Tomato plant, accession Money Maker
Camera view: vertical (180 deg); turntable rotation: 0 degrees
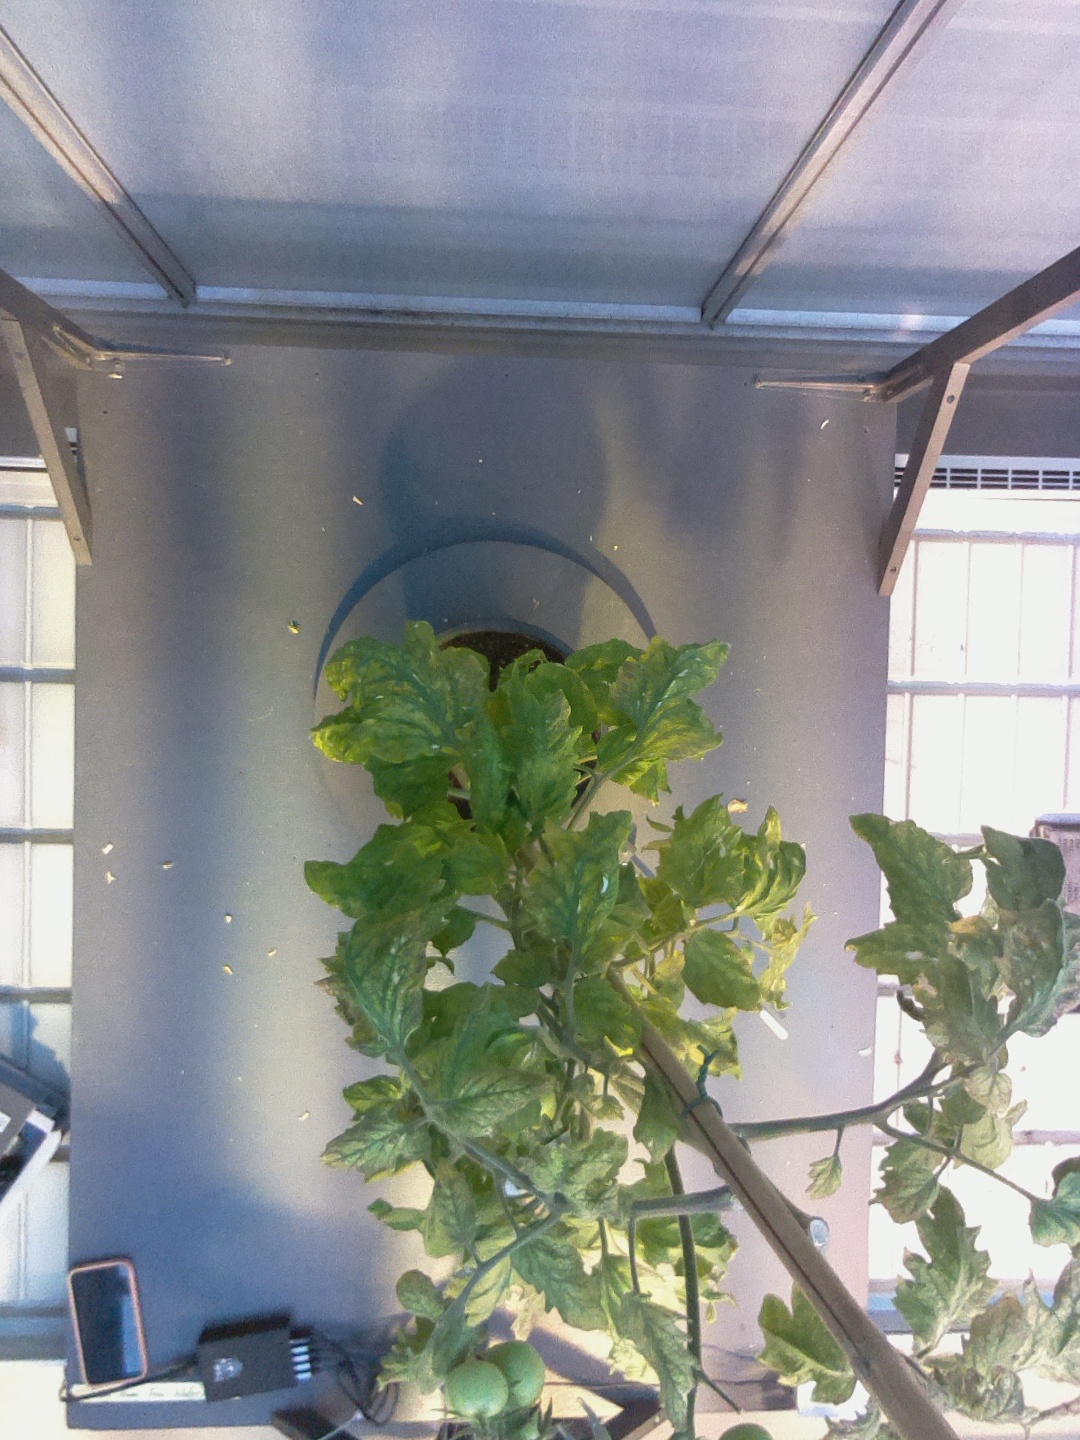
BBCH growth stage 78: 80% -90% of final fruit size